Hebron Village Historic District

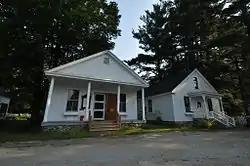

The Hebron Village Historic District encompasses the heart of the small town of Hebron, New Hampshire. The district was listed on the National Register of Historic Places in 1985. Multiple buildings of the district were added to the New Hampshire State Register of Historic Places in 2016.